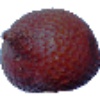
Label: Salak 1